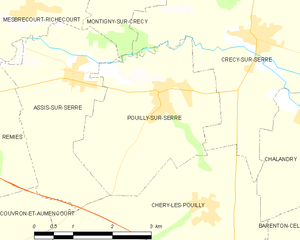
Carte des communes françaises: Pouilly-sur-Serre